Tyler Blackett

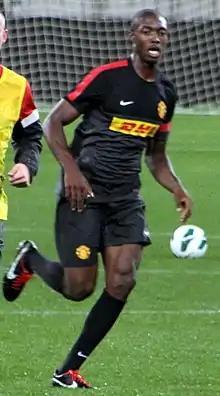
Blackett in training with Manchester United in late 2012

Tyler Nathan Blackett (born 2 April 1994) is an English professional footballer who plays as a left-back or centre-back. He joined Manchester United's youth academy in 2002 and worked his way through to the first-team, as well as spending time on loan to Blackpool, Birmingham City and Celtic. He then played for Reading and Nottingham Forest and in Major League Soccer for FC Cincinnati before returning to English football with Rotherham United. He has played for England from under-16 to under-21 levels.